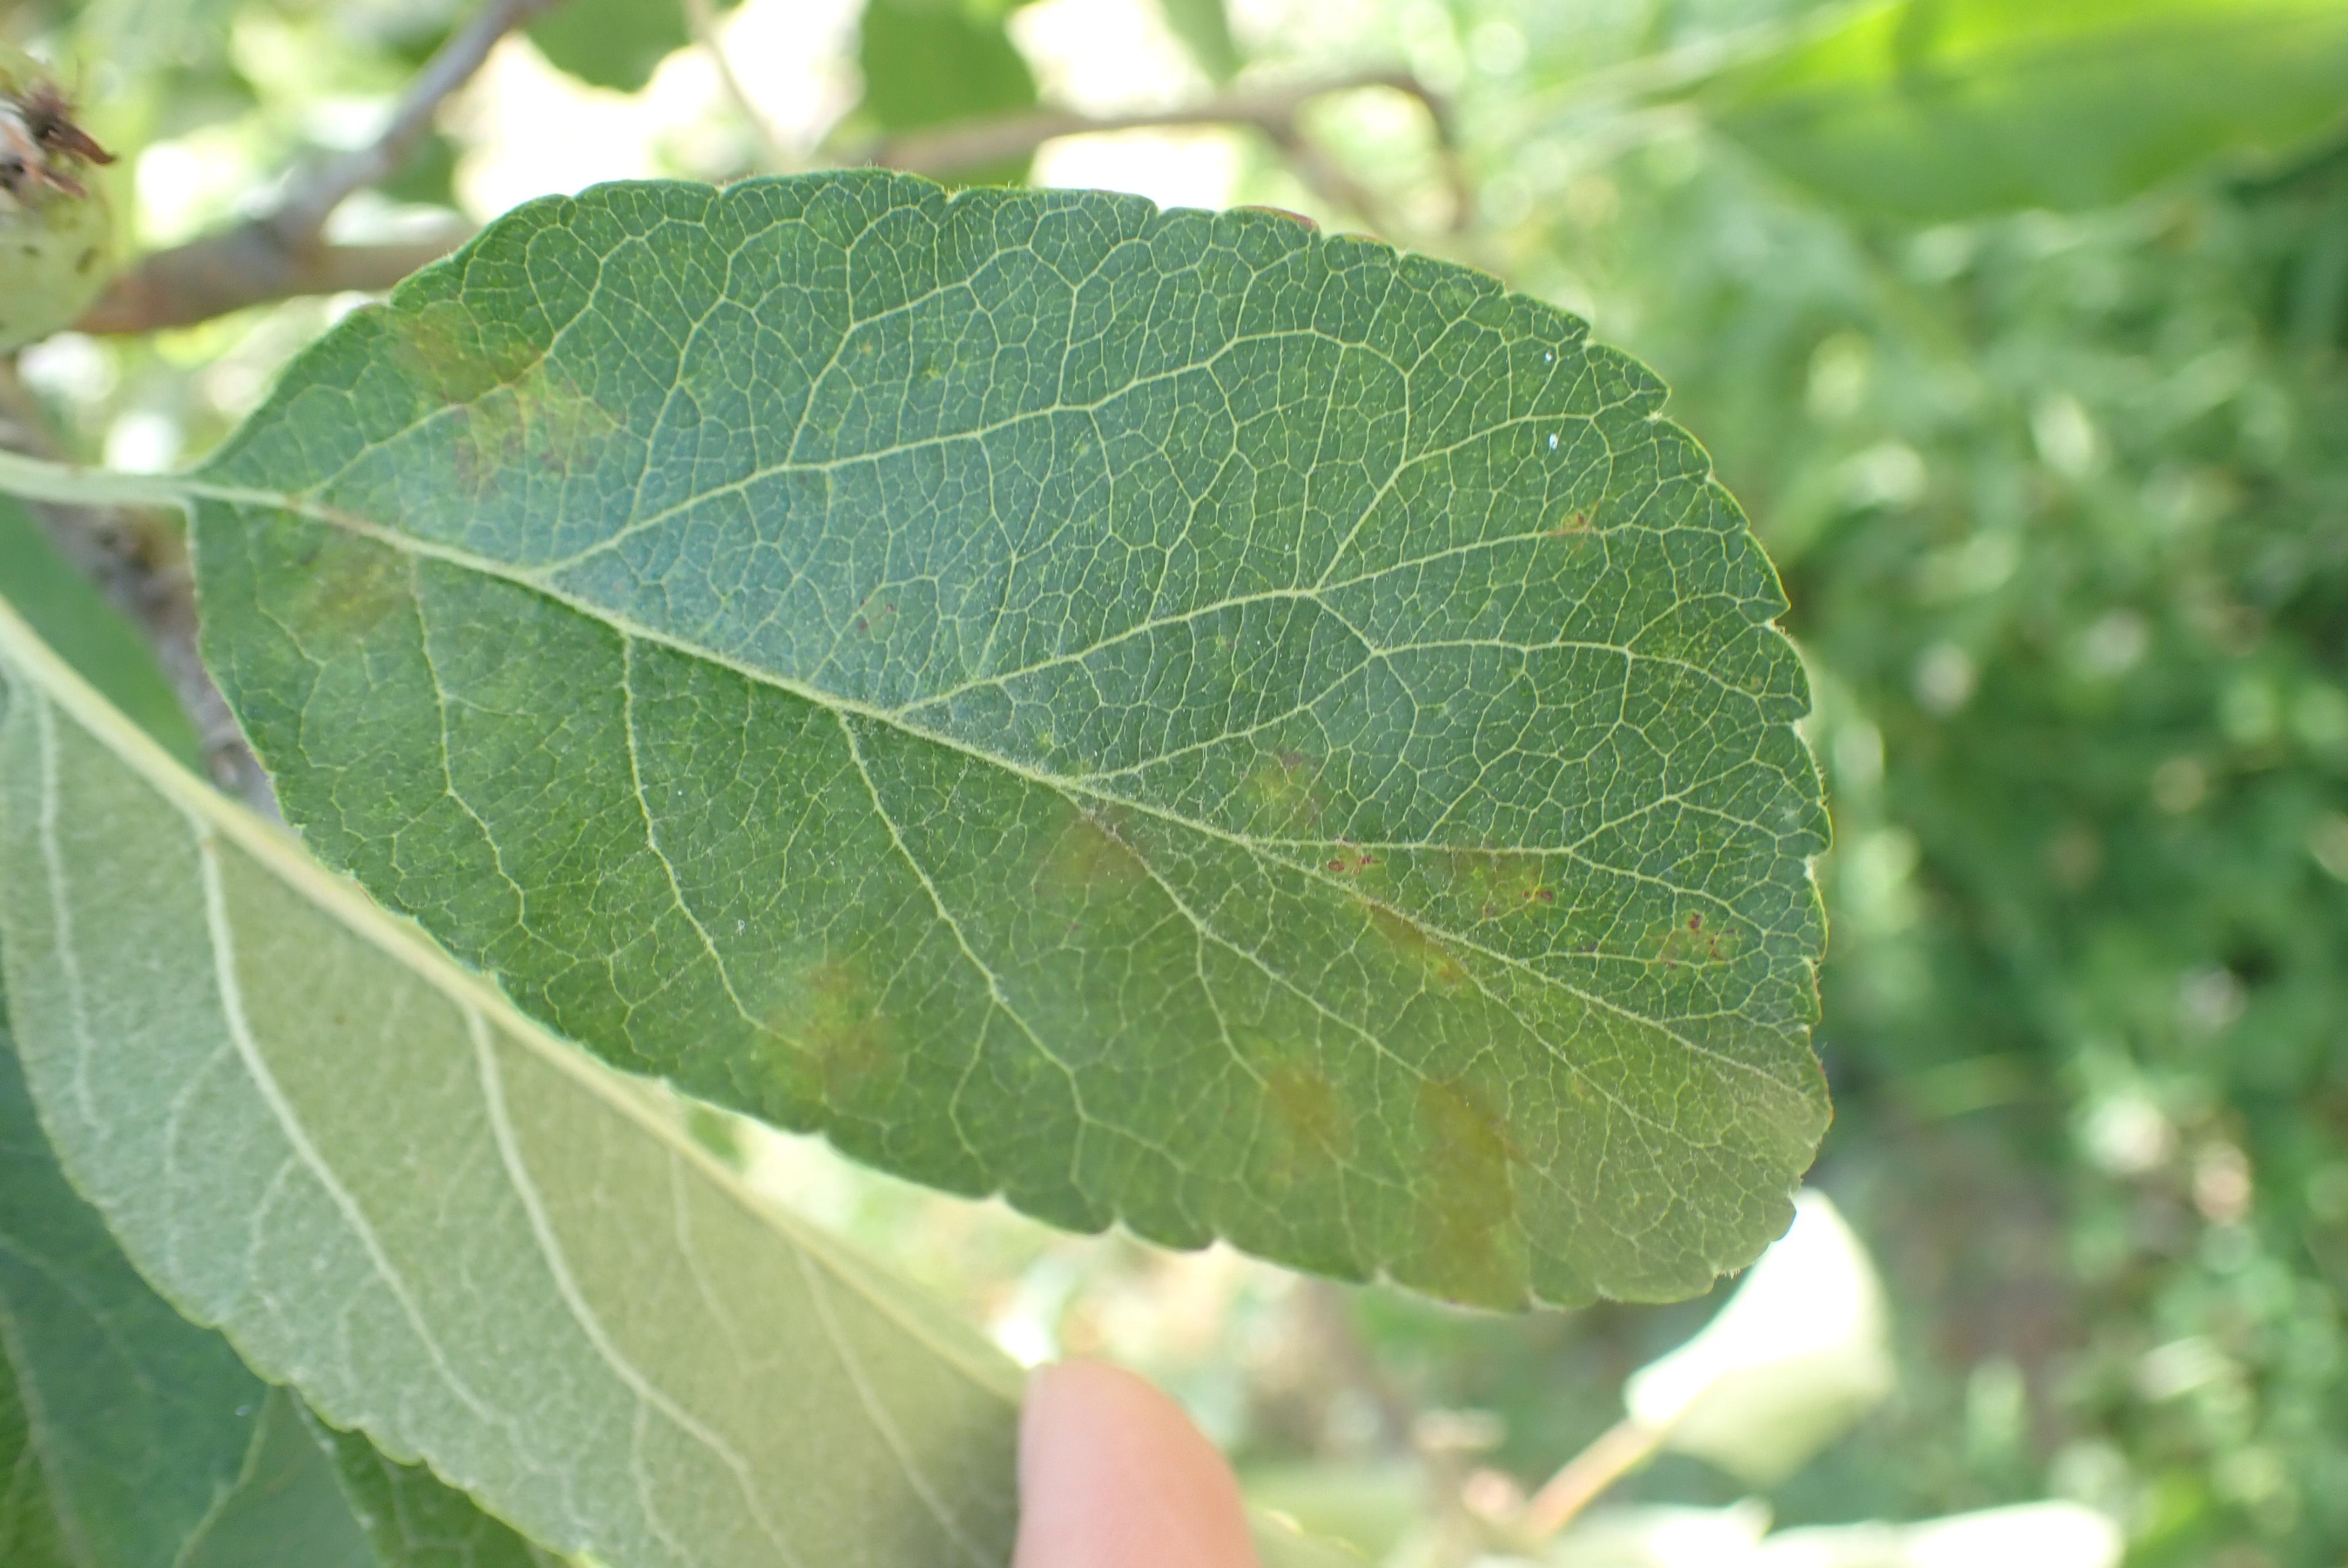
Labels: scab